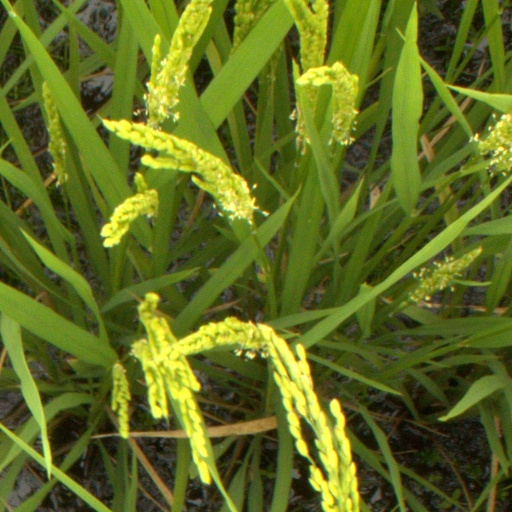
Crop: rice